Optical mark recognition

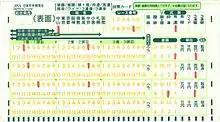
OMR betting form used in Japan Racing Association Fukushima Racecourse, Japan.

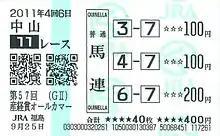
Betting ticket using this form.

In the past and presently, some OMR systems require special paper, special ink and a special input reader (Bergeron, 1998). This restricts the types of questions that can be asked and does not allow for much variability when the form is being input. Progress in OMR now allows users to create and print their own forms and use a scanner (preferably with a document feeder) to read the information. The user is able to arrange questions in a format that suits their needs while still being able to easily input the data. OMR systems approach one hundred percent accuracy and only take 5 milliseconds on average to recognize marks. Users can use squares, circles, ellipses and hexagons for the mark zone. The software can then be set to recognize filled in bubbles, crosses or check marks.